Oedometer test

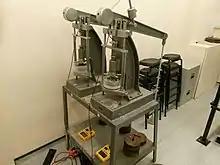
Two oedometers at the University of Cambridge

An oedometer test is a kind of geotechnical investigation performed in geotechnical engineering that measures a soil's consolidation properties. Oedometer tests are performed by applying different loads to a soil sample and measuring the deformation response. The results from these tests are used to predict how a soil in the field will deform in response to a change in effective stress.